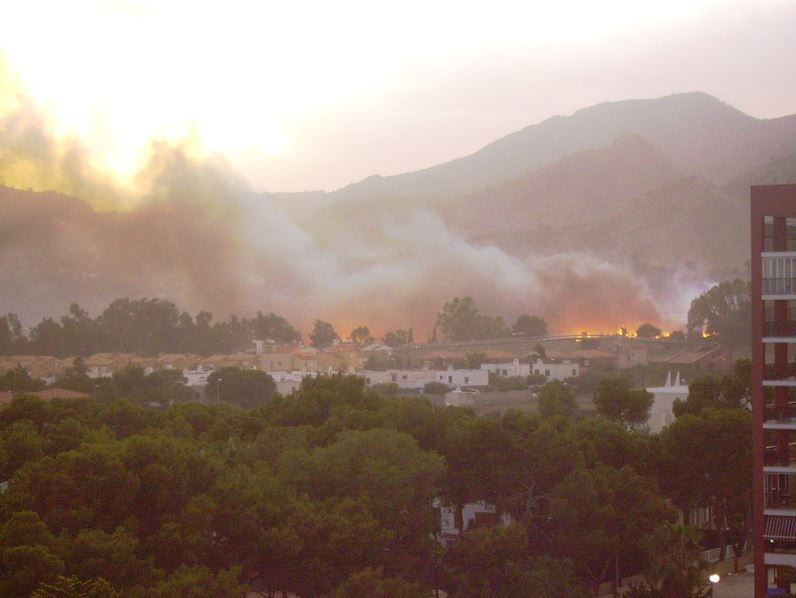
Fire: yes
Smoke: yes